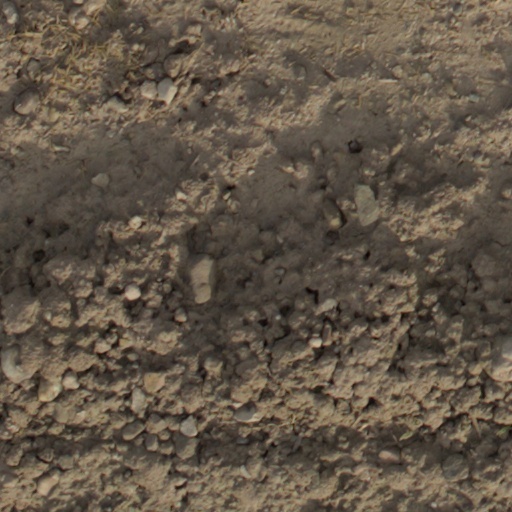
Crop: wheat